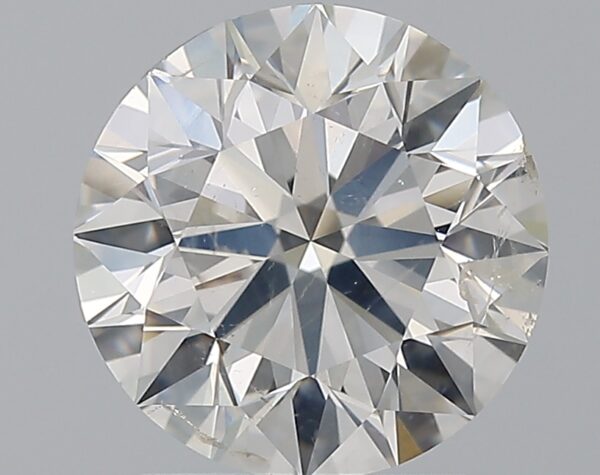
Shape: round
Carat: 2
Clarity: SI2
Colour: I
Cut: EX
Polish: EX
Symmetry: EX
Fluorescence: N
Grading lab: GIA
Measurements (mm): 7.99 x 8.03 x 5.02